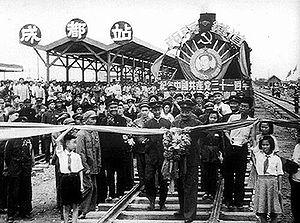
L’histoire du transport ferroviaire en Chine a commencé à la fin du XIXᵉ siècle pendant la dynastie Qing. Depuis lors, il est devenu l'un des plus grands réseaux ferroviaires au monde.